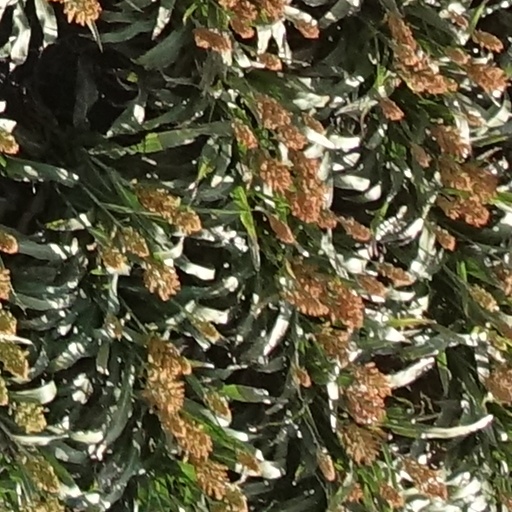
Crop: sorghum